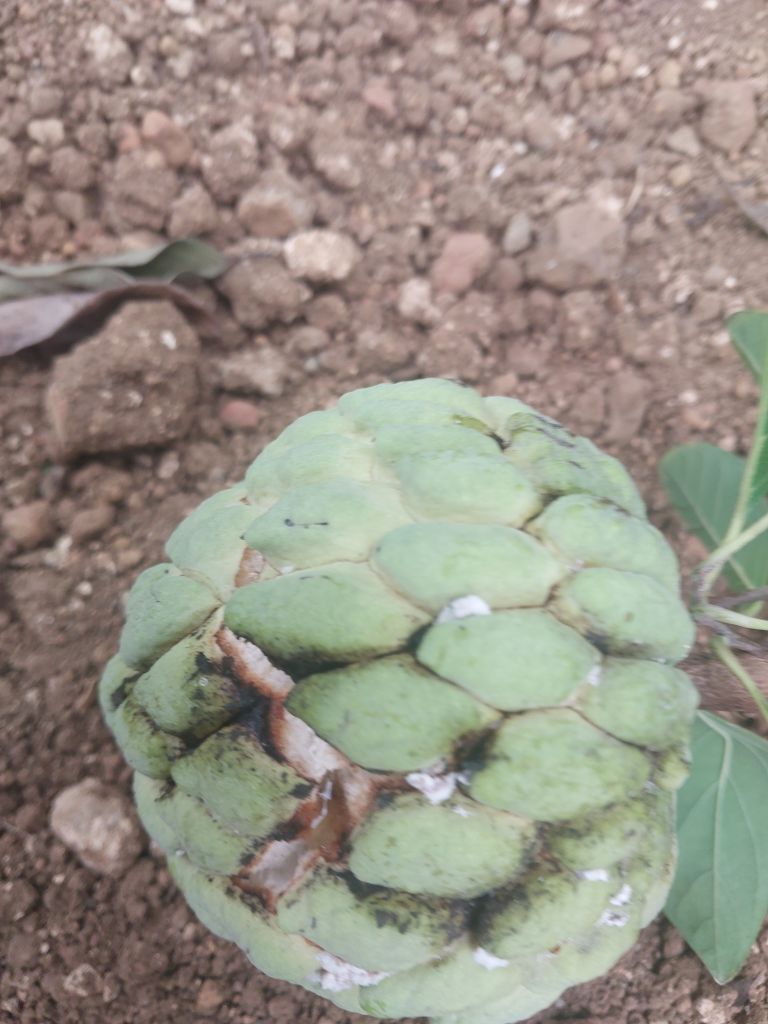
Disease label: Athracnose